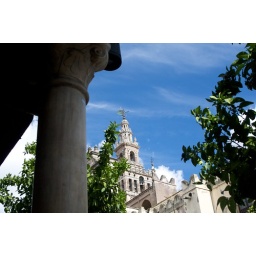
A shot of the Giralda tower from the Irish bar near the Cathedral